Meat jun

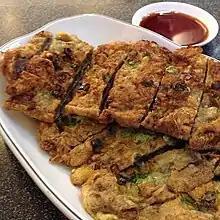
Meat jun

Meat jun is a Korean fusion dish consumed in Hawaii, United States. It is also called "beef jun" outside of Hawaii. The dish is a variant of "jeon" (Korean pan-fried dishes) and descends from "sogogi-jeon". It consists of thinly-sliced marinated beef dipped in an egg batter that is then pan-fried, or deep-fried, and typically served with rice, mac salad and "banchan", like how many other plate lunches in Hawaii are served. Unlike typical beef "jeon", in meat jun the beef is marinated. Meat jun is served as an everyday dish.